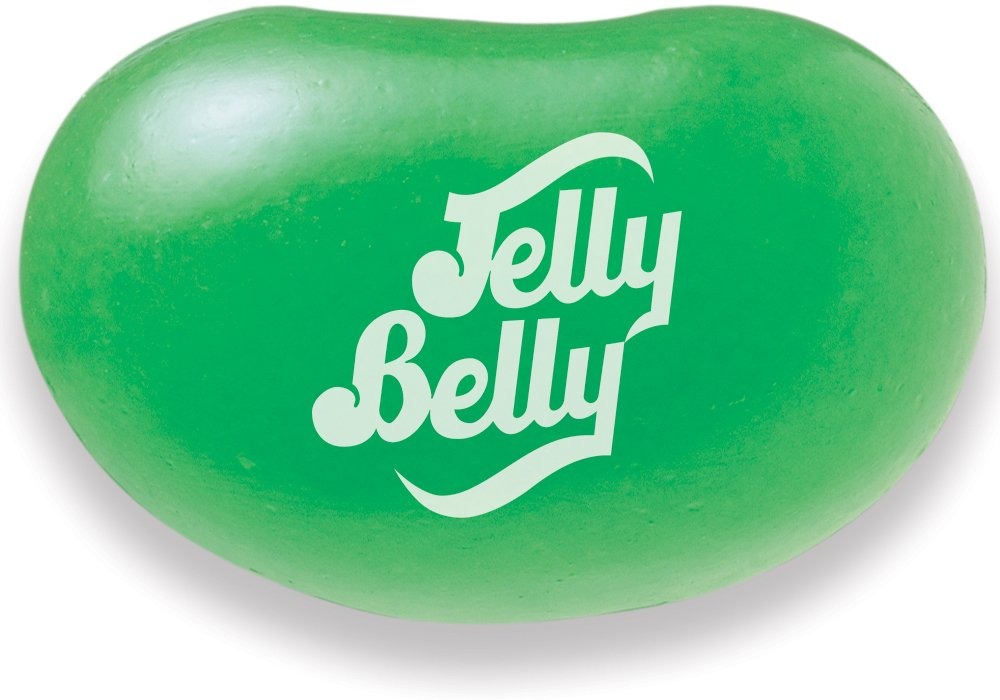
Item Name: Jelly Belly Green Apple Jelly Beans - 10 Pounds of Loose Bulk Candy - True-to-Life Green Apple Flavor, Approximately 4000 Jelly Beans
Bullet Point 1: This is a ten pound box (10 lbs.) of fresh-from-the-factory Green Apple goodness!
Bullet Point 2: Flavored with REAL apple juice for tart, juicy, fruity true-to-life flavor
Bullet Point 3: Peanut-free, OU Kosher, Fat-free, Gluten-free and Dairy-free, with only four (4) calories per bean. NOTE: 10 pounds of Jelly Belly Jelly Beans packed loose in a food-grade box with protective liners
Bullet Point 4: Have a question? Contact us first! We're always happy to help.
Product Description: 10 lbs of Green Apple flavor Jelly Belly jelly beans, bulk packaged. Approximately 400 beans per pound.Color as represented is as accurate as possible, depending on your video and/or monitor settings.All Jelly Belly jelly beans are certified OU Kosher by the Orthodox Union.<br><br>NOTE: Your 10-lb. case is shipped in a sterile food-grade box to maintain the quality of the Jelly Belly jelly beans inside. The case does not use a plastic liner or bag as doing so, at this volume, may cause the jelly beans to become sticky and clump together. If you’re not using all your delicious candy at once (we know it’s hard, but please remember moderation), we recommend storing Jelly Belly jelly beans in this food-grade box at room temperature away from sunlight to preserve quality all the way to the “Best By” date. .
Value: 160.0
Unit: Ounce

Price: 60.78